Alto Lindoso Dam

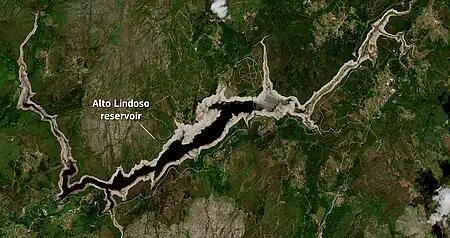
A Sentinel-2 image of the reservoir.

At full reservoir level of (maximum flood level of ) the reservoir of the dam has a surface area of and its total capacity is . Its active capacity is . Minimum operating level is . With the of water, 224.6 GWh of electricity can be produced.